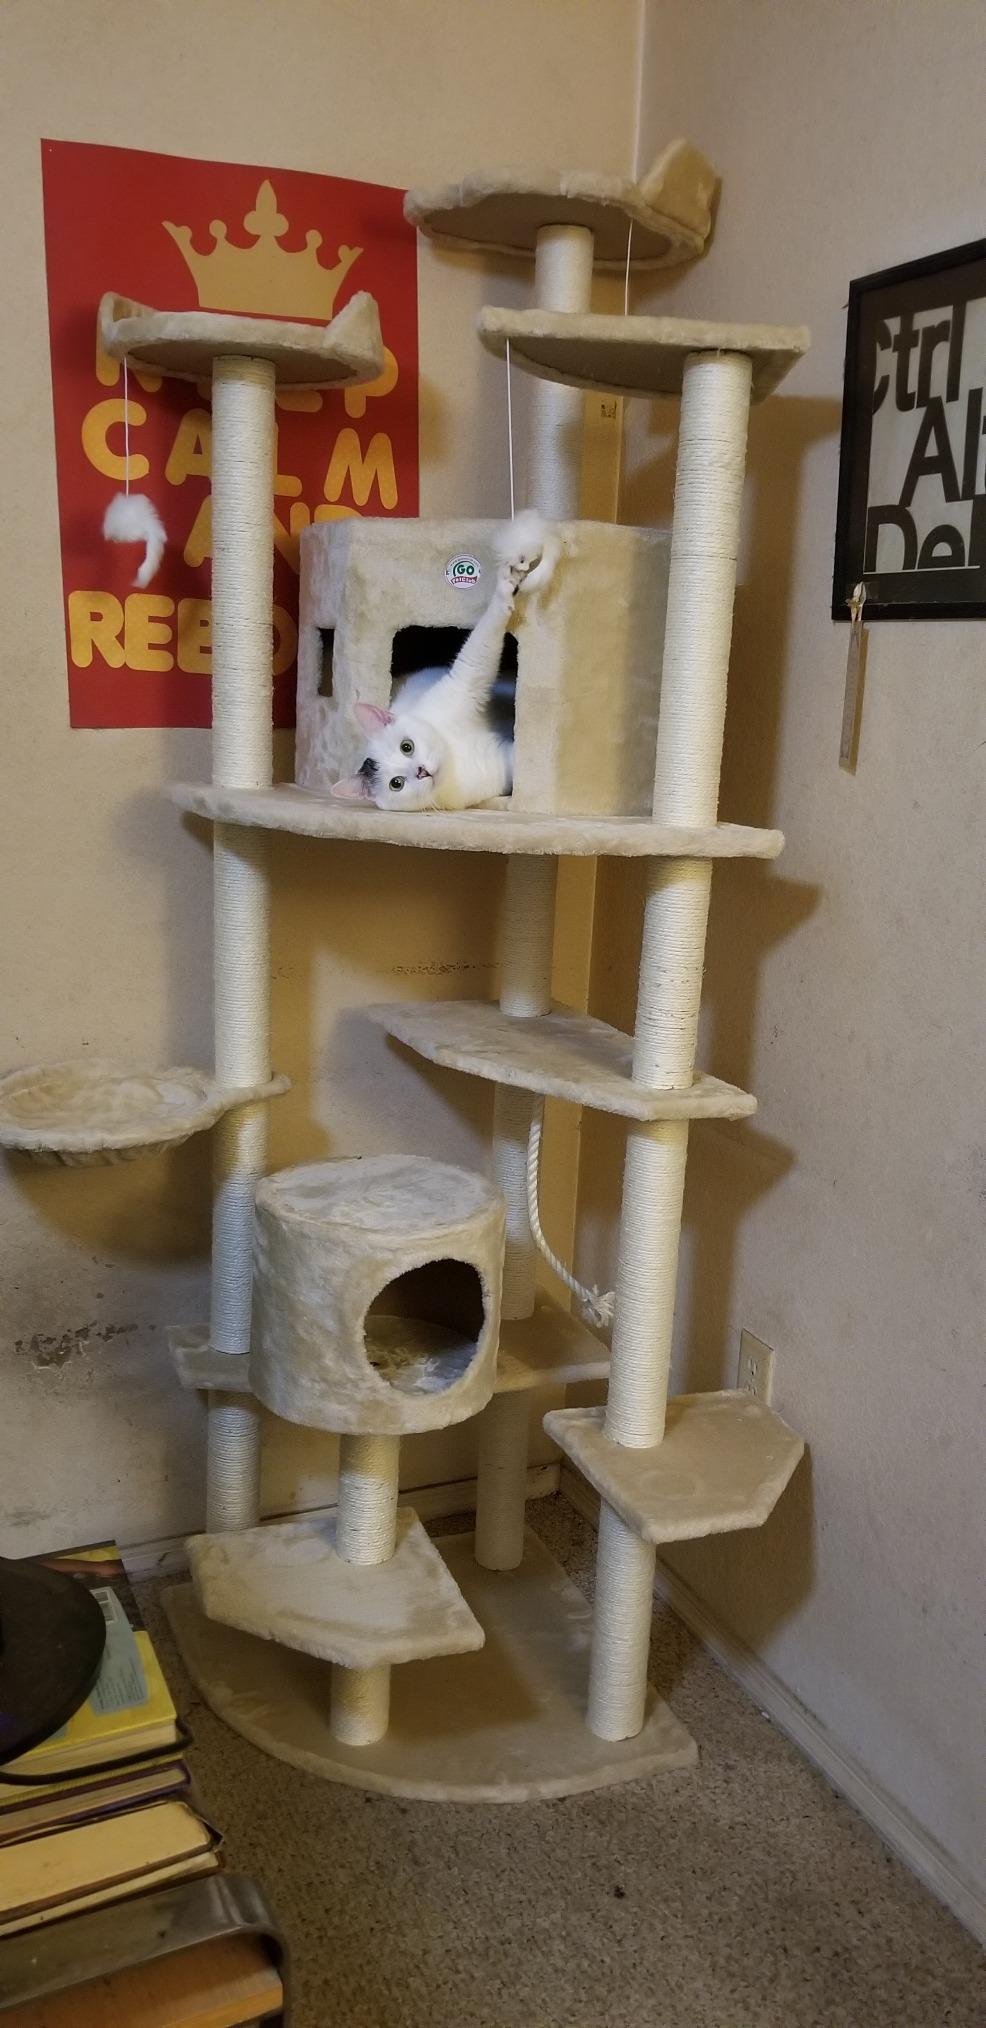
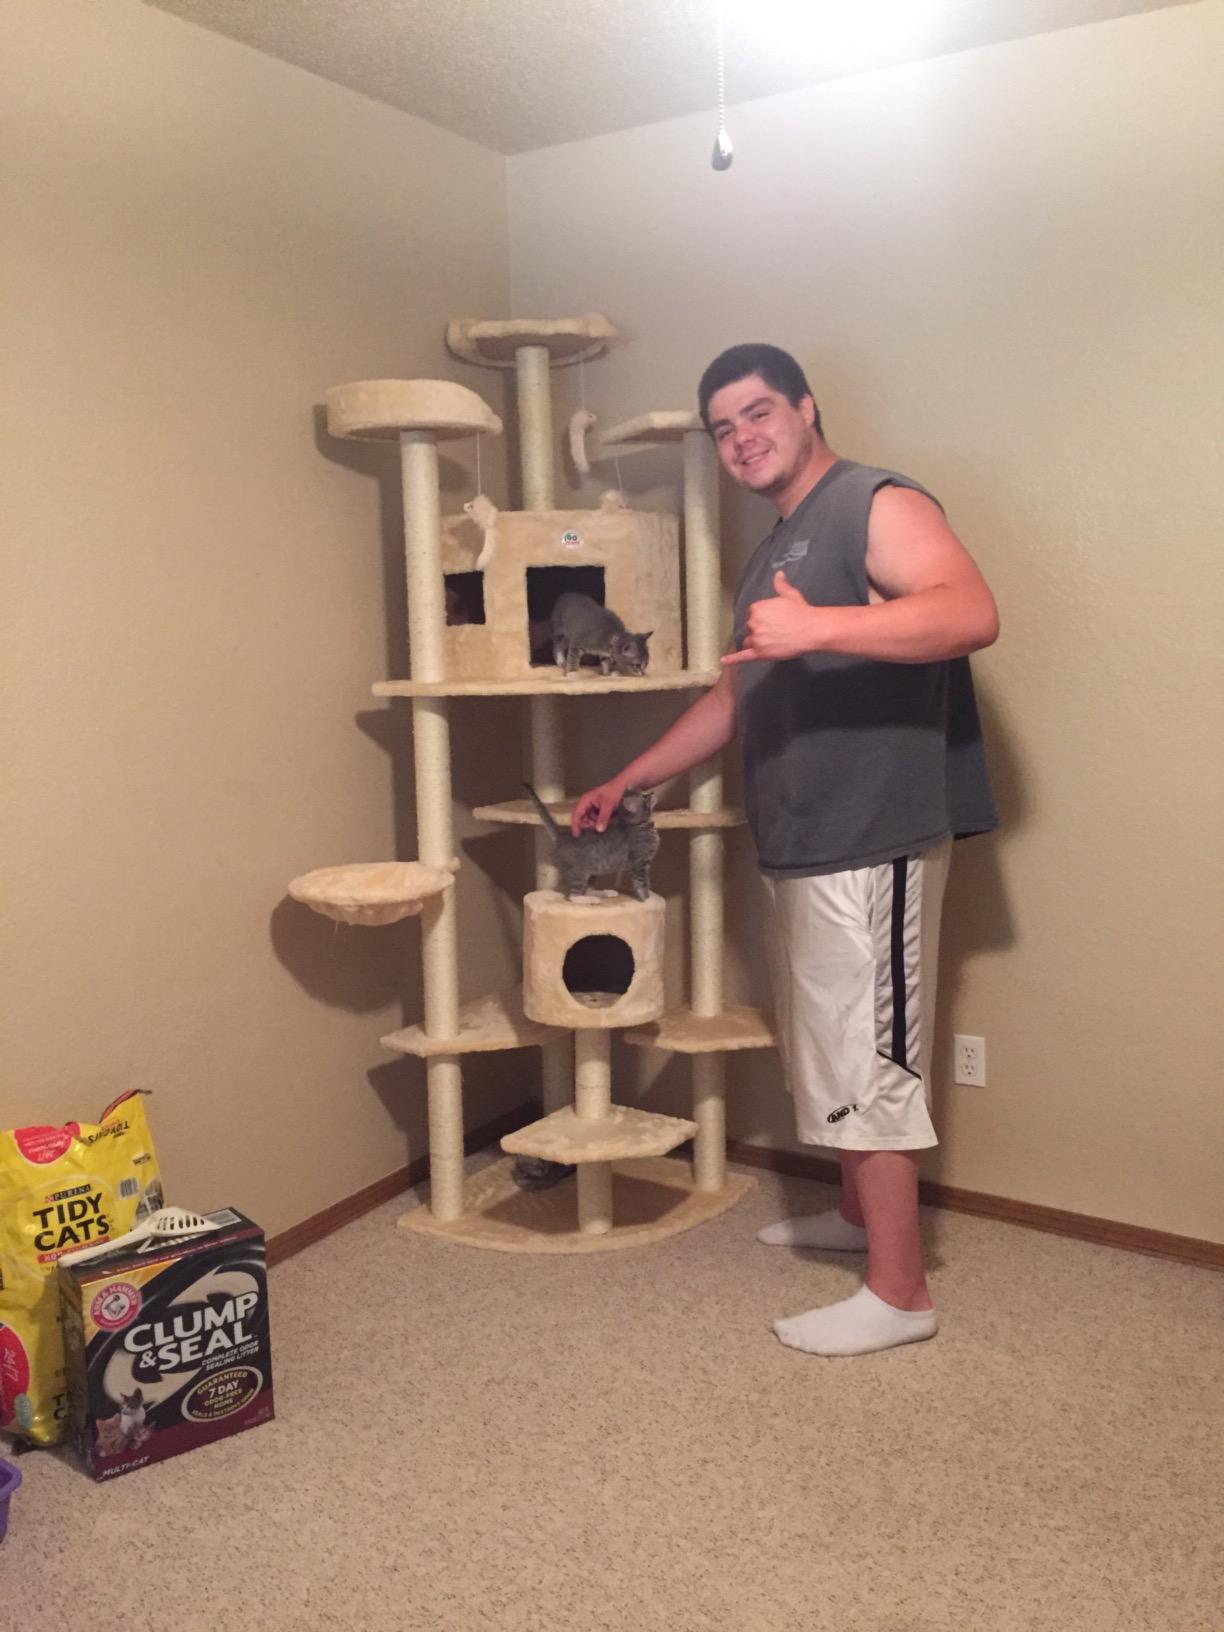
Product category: items_cat tree
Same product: yes